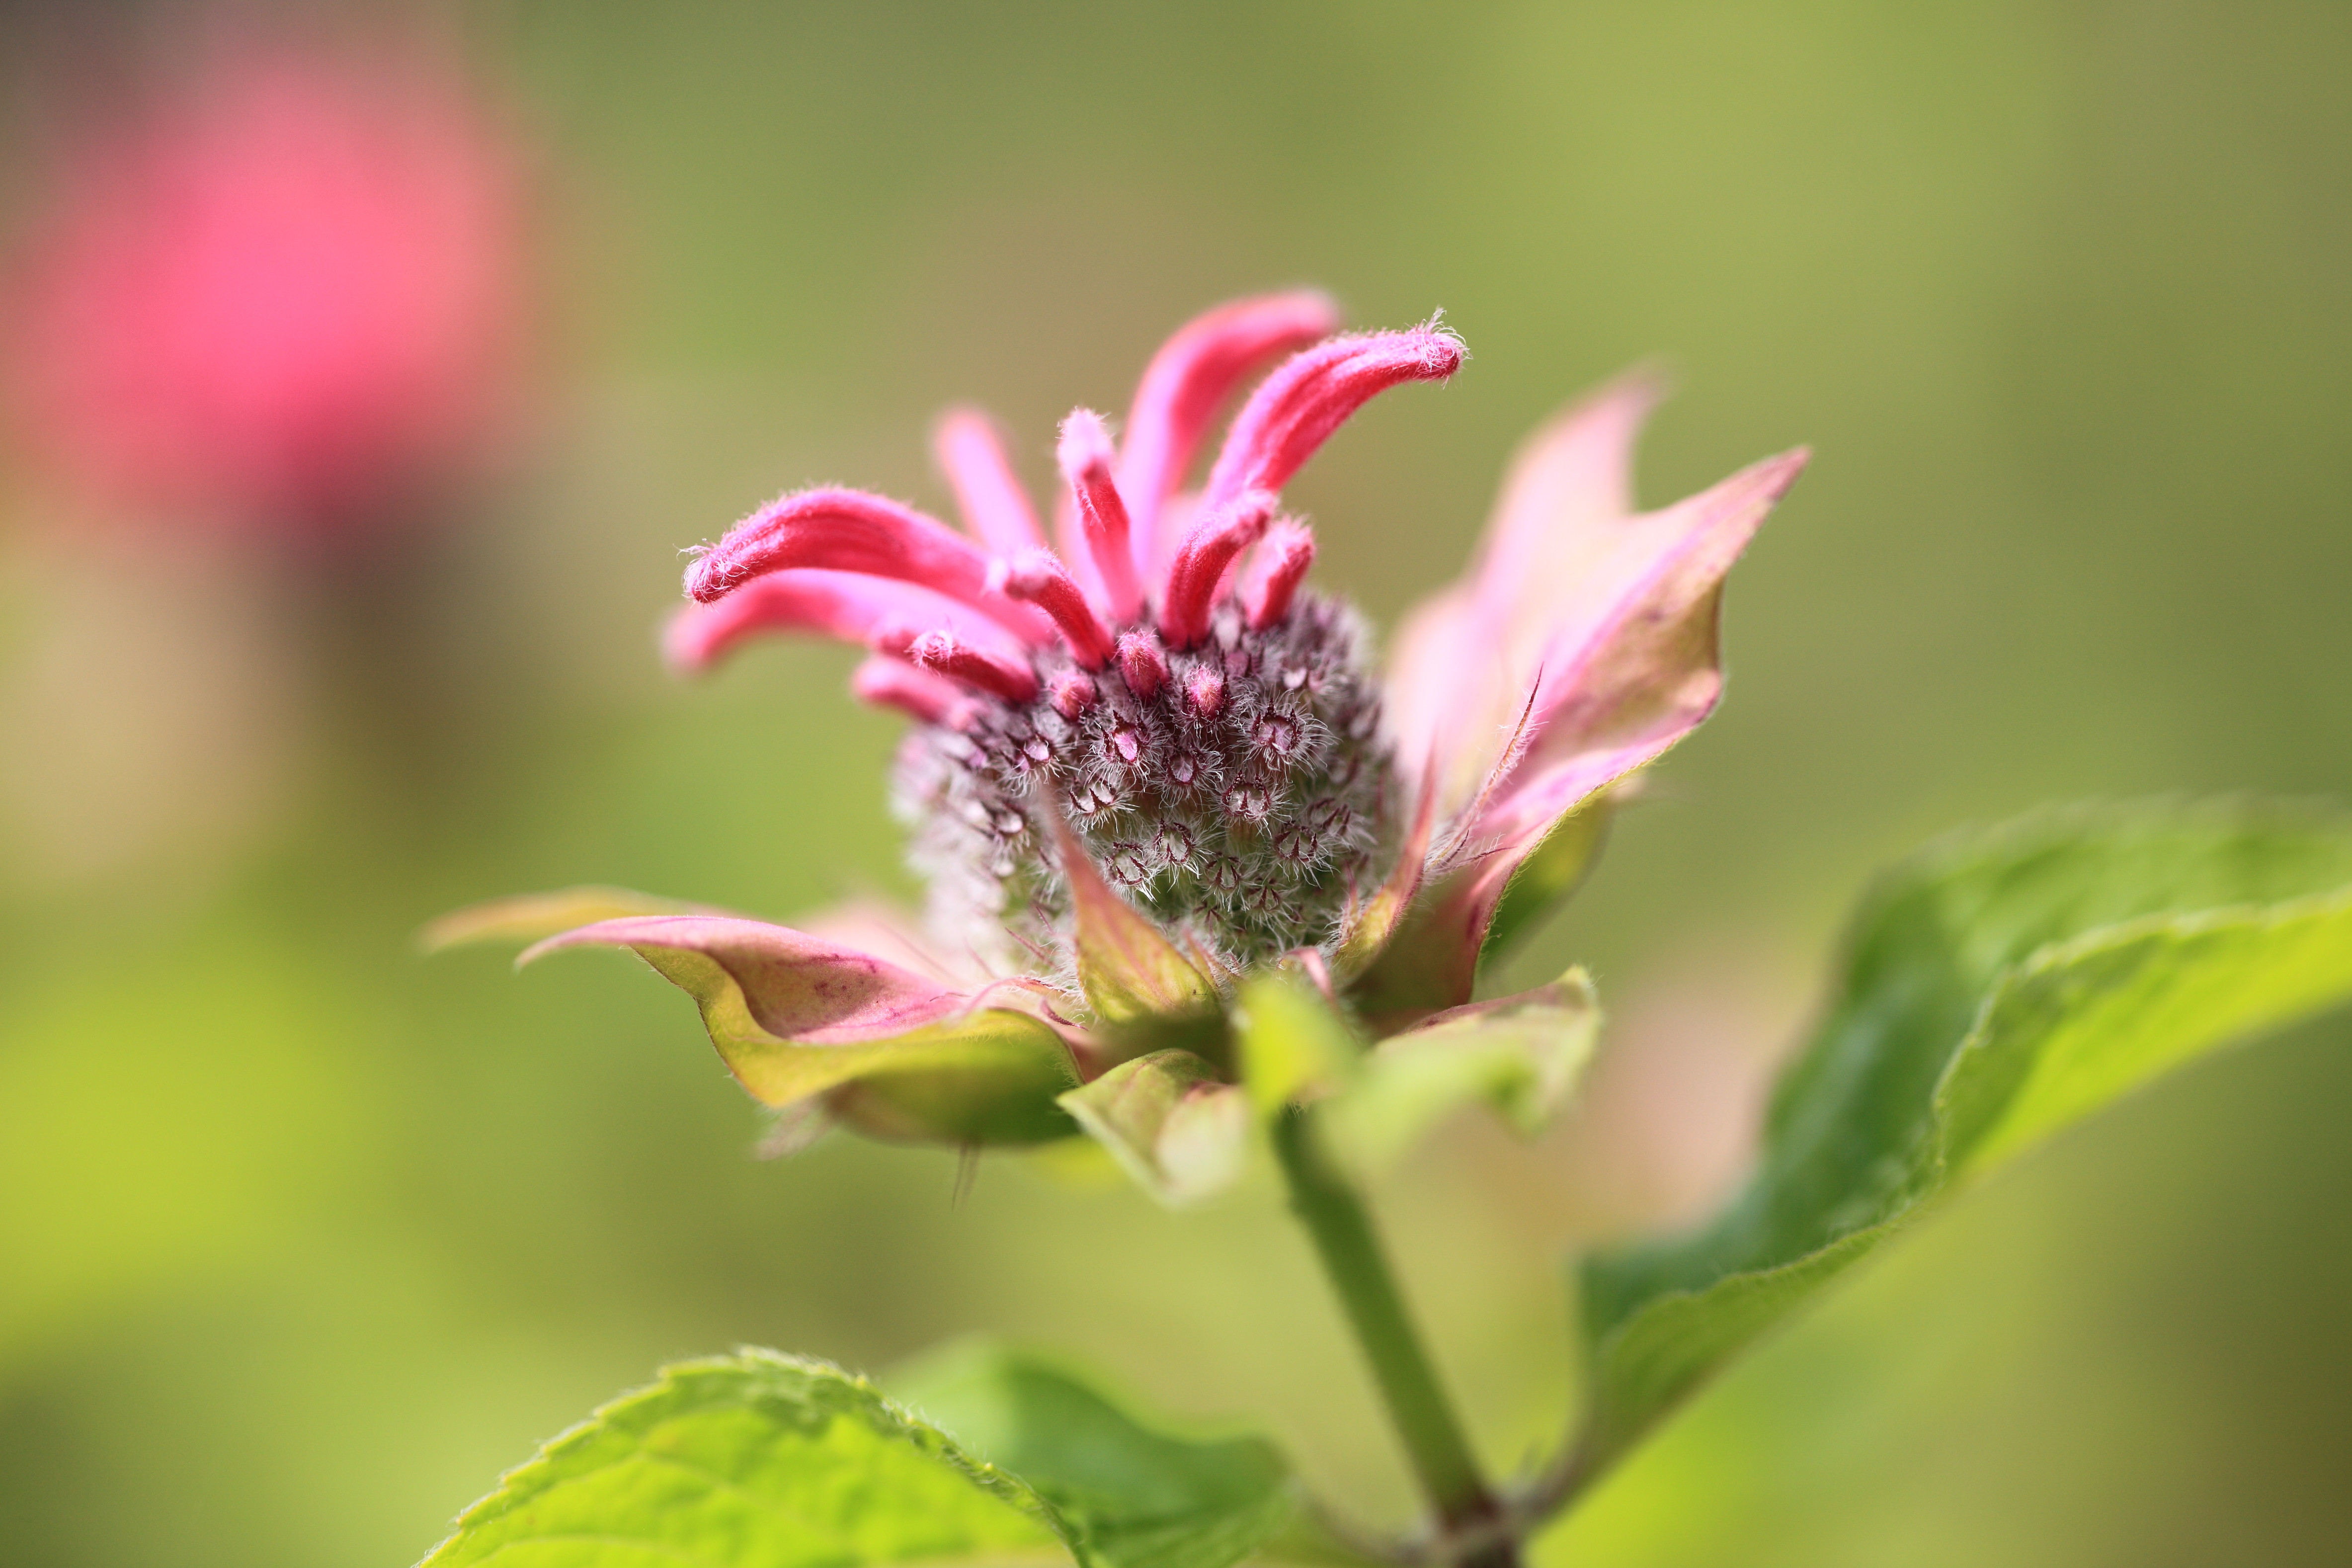
nature, blossom, plant, photography, flower, petal, high, botany, flora, wildflower, close up, cool image, thistle, 5d, hires, markii, nectar, hi, res, resolution, gunma, minakami, hodaigi, macro photography, flowering plant, daisy family, plant stem, land plant